P. Bhaskaran

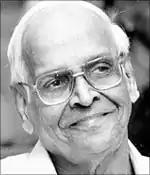

Pulloottupadathu Bhaskaran alias as P. Bhaskaran (21 April 1924 – 25 February 2007), was an Indian Malayalam language poet, lyricist of Malayalam film songs, and filmmaker. He penned more than 3000 songs for about 250 films. He also directed 44 Malayalam feature films and three documentaries, produced six feature films, and acted in several movies. For his overall contributions to Malayalam cinema, he was awarded J. C. Daniel Award by the Government of Kerala.